Kristy Stratton

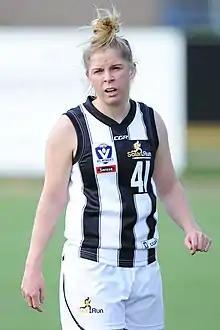
Stratton playing for Collingwood's VFLW team in June 2018

Kristy Stratton (born 26 January 1995) is an Australian rules footballer who plays for Hawthorn in the AFL Women's (AFLW).